F. J. Duarte

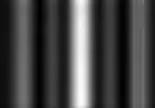
Duarte and colleagues demonstrated the superposition of diffraction patterns over "N"-slit interferograms. This interferogram corresponds to the interferometric character "b" ("N" = 3 slits) and exhibits a diffraction pattern superimposed on the right outer wing (see text).

In the late 1980s, he invented the digital "N"-slit laser interferometer for applications in imaging and microscopy. Concurrently, he applied Dirac’s notation to describe quantum mechanically its interferometric and propagation characteristics. A further innovation in this interferometer was the use of extremely elongated Gaussian beams, width to height ratios of up to 2000:1, for